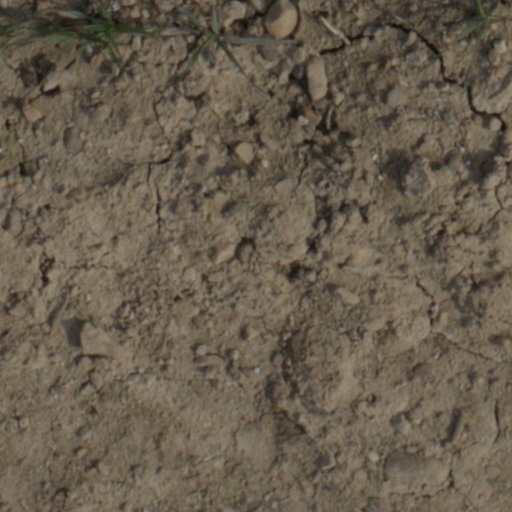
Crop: wheat